Josse van Aertrycke

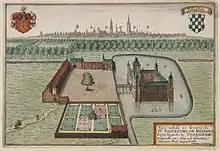
Tillegem Castle, the van Aertrycke family seat, in the first half of the 17th century - Image from Flandria Illustrata (1641)

Josse van Aertrycke (Bruges, 1451 — Azores, after 1 June 1546) was a Flemish nobleman from Bruges, who settled in Faial, Azores, in the end of the 15th century. He was probably invited by Joost De Hurtere, the first captain-major of the island, and was possibly an associate of his merchant company. His surname derives from the town of Aartrijke, one of his family lordships until 1396. According to Gaspar Frutuoso, Josse van Aertrycke received various favors and concessions from Joost De Hurtere for the establishment of his settlement in Faial.